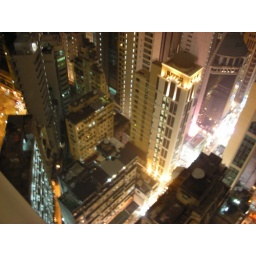
Picture taken from the balcony of the 29th floor of Hotel LKF - near Lan Kwai Fong in Central Hong Kong.